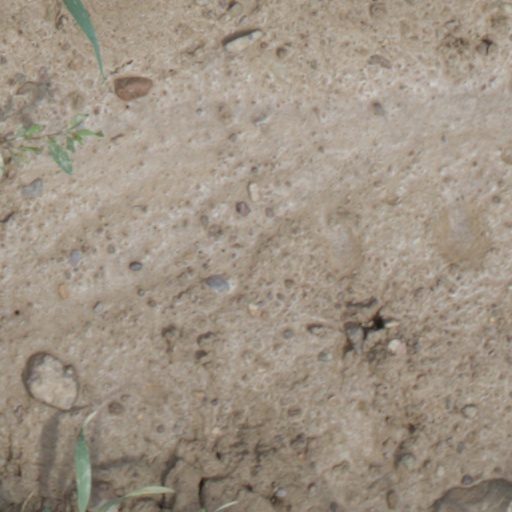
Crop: wheat